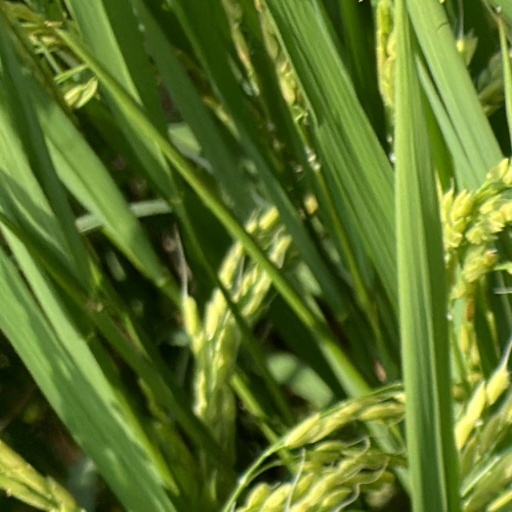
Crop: rice